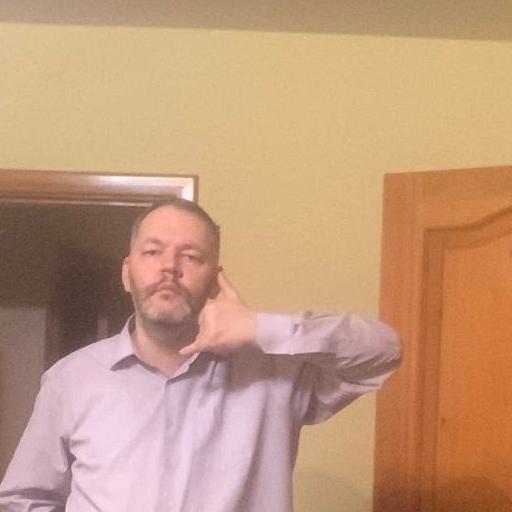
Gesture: call